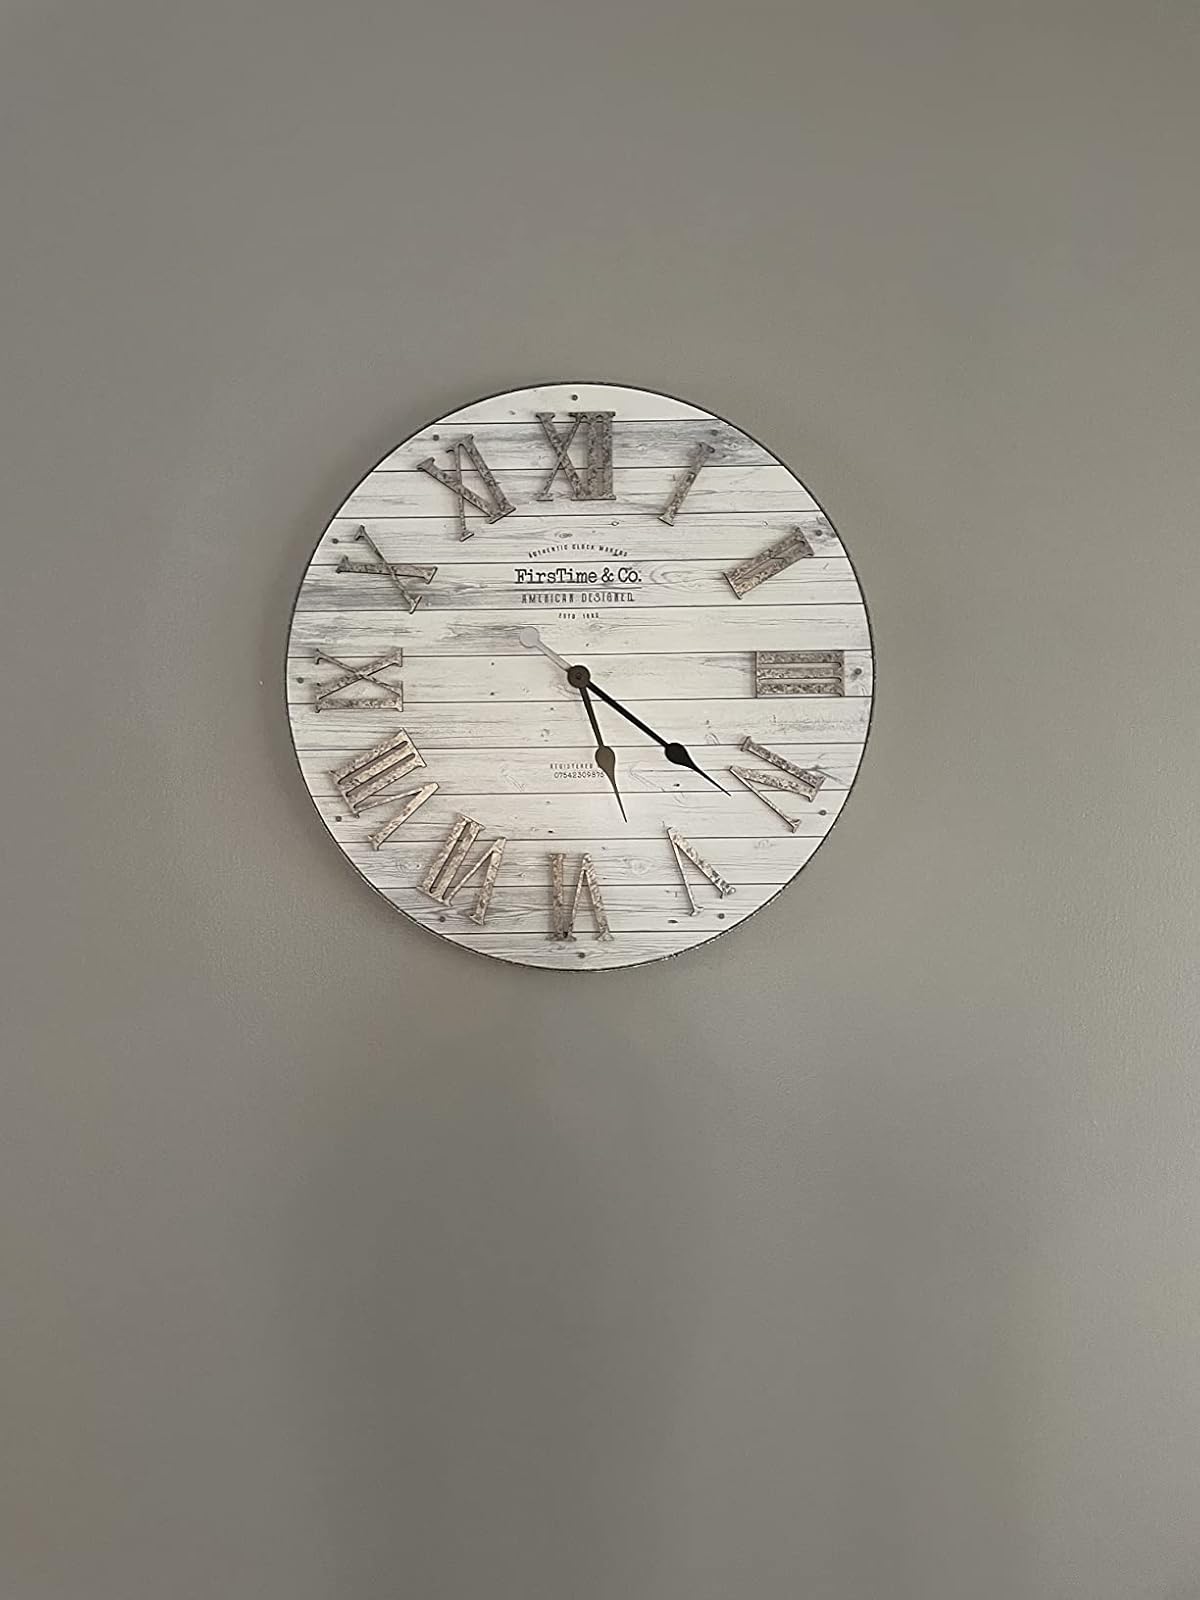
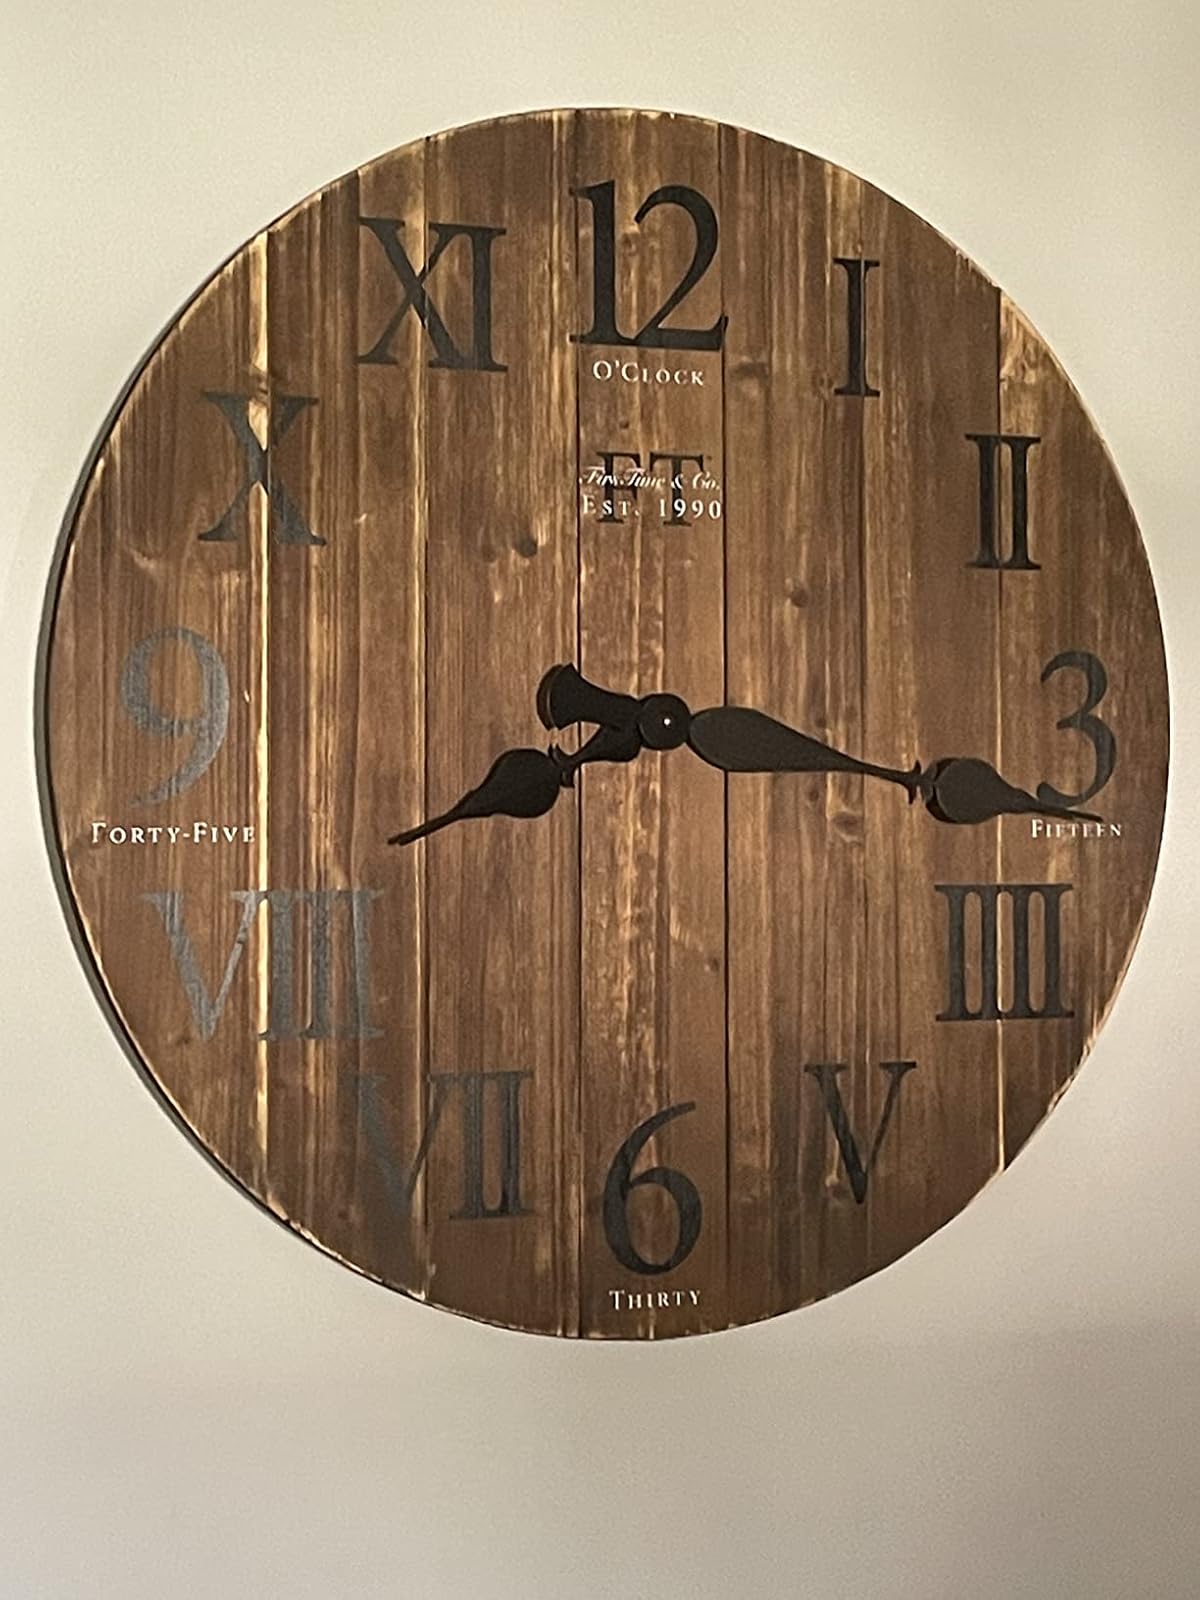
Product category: clock
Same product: no